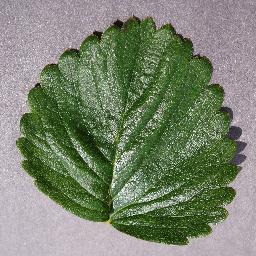
Label: Strawberry___healthy